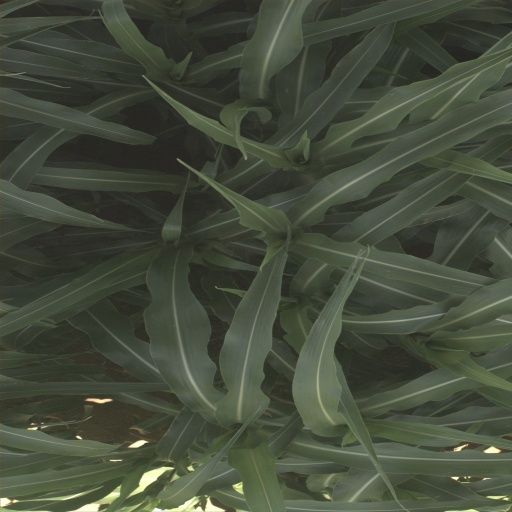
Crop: sorghum